Turkmeneli

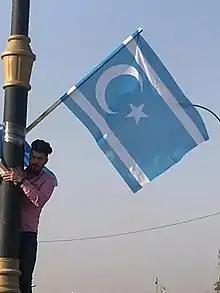
An Iraqi Turkmen man climbs a pole in Kirkuk for a photo with a flag of Turkmeneli

According to Khalil Osman there has been "a raft of federalist schemes" proposed by various Turkmen/Turkoman political parties. For example, one controversial proposal to set up Turkmeneli as a Turkmen/Turkoman autonomous region included the areas northwest of Iraq, from Tal Afar in Nineveh Governorate, through Kirkuk Governorate and Tuz Khurmatu District in Saladin Governorate in north-central Iraq, to Mandali in the Diyala Governorate in the northeast of Baghdad.